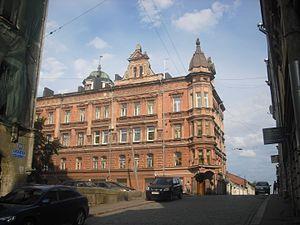
Johan Brynolf Blomqvist est un architecte finlandais.